The Gallic Women: Episode from the Roman Invasion

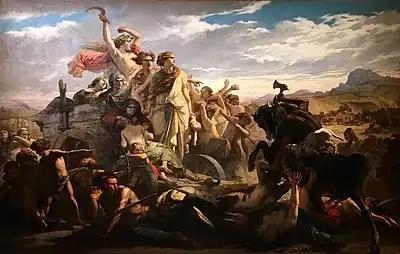
"The Gallic Women: Episode from the Roman Invasion" (1851) by Auguste-Barthélemy Glaize

The Gallic Women: Episode from the Roman Invasion (French: "Les Femmes Gauloises: épisode de l'invasion romaine") is a painting by Auguste-Barthélemy Glaize, from 1851. It is a very large oil on canvas work, with a height of 424 cm and a width of 651 cm. It was exhibited at the 1852 Salon and purchased by the French state in 1853.